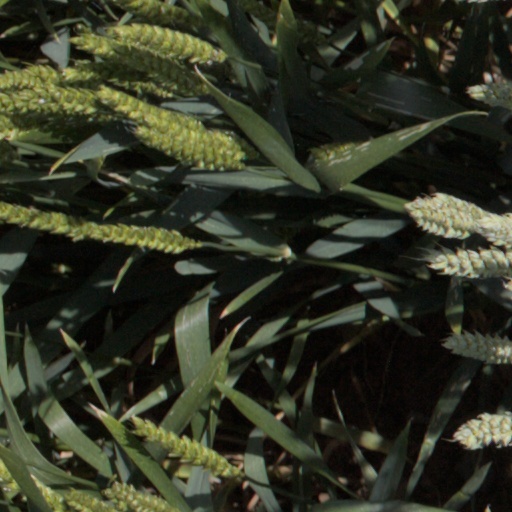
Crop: wheat